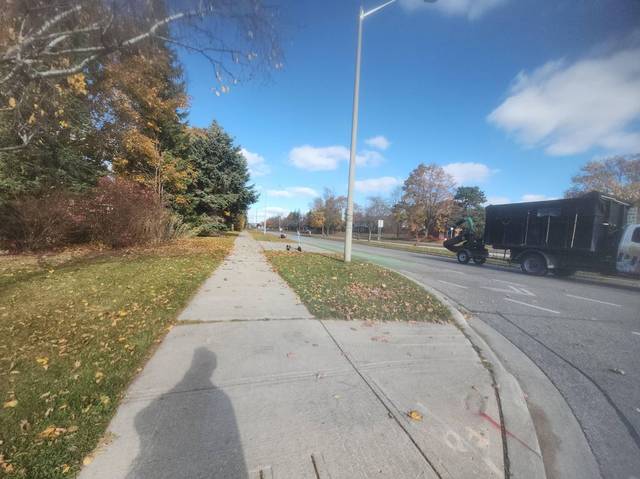
Region: Canada
Coordinates: 43.828, -79.014